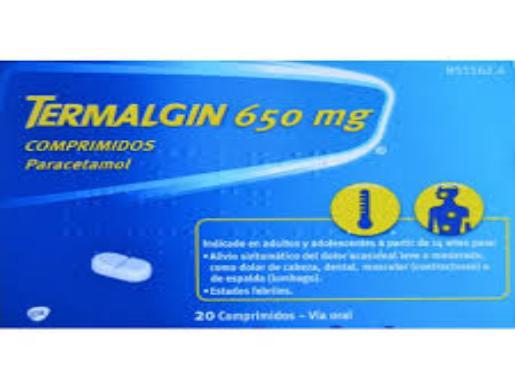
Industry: Medical